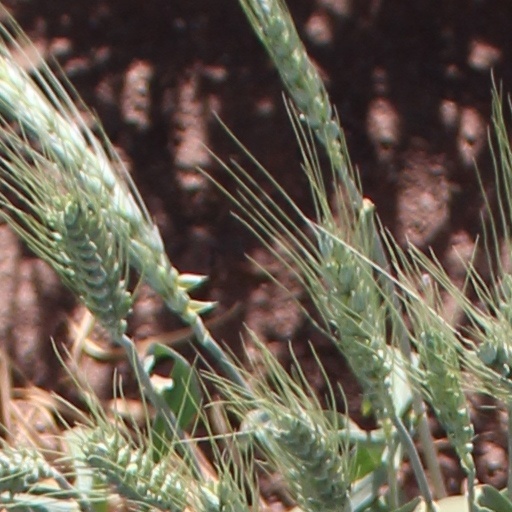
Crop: wheat